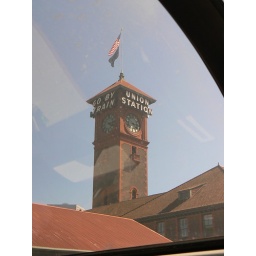
The clock tower at Portland Union Station. Go by train I did, and I'll most definitely do it again!